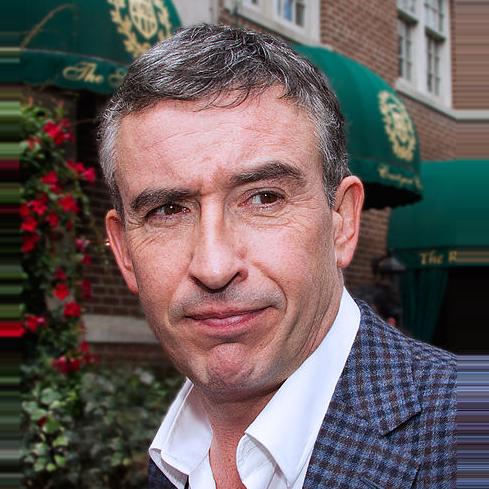
Age: 47